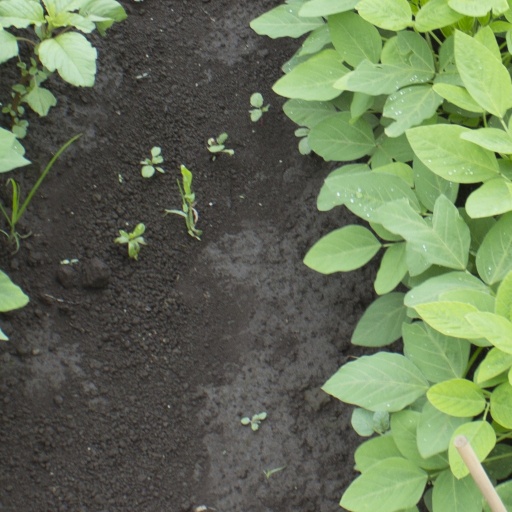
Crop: soybean